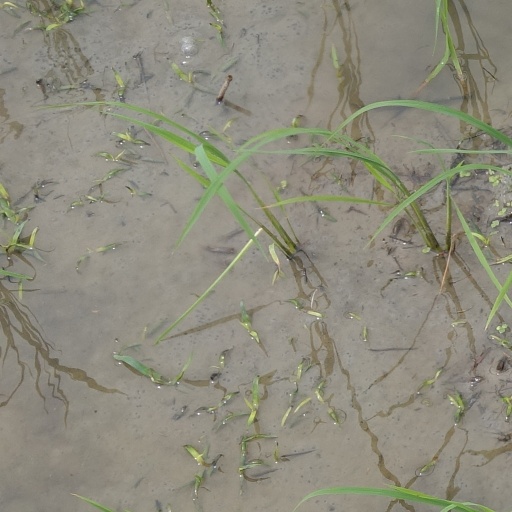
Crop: rice